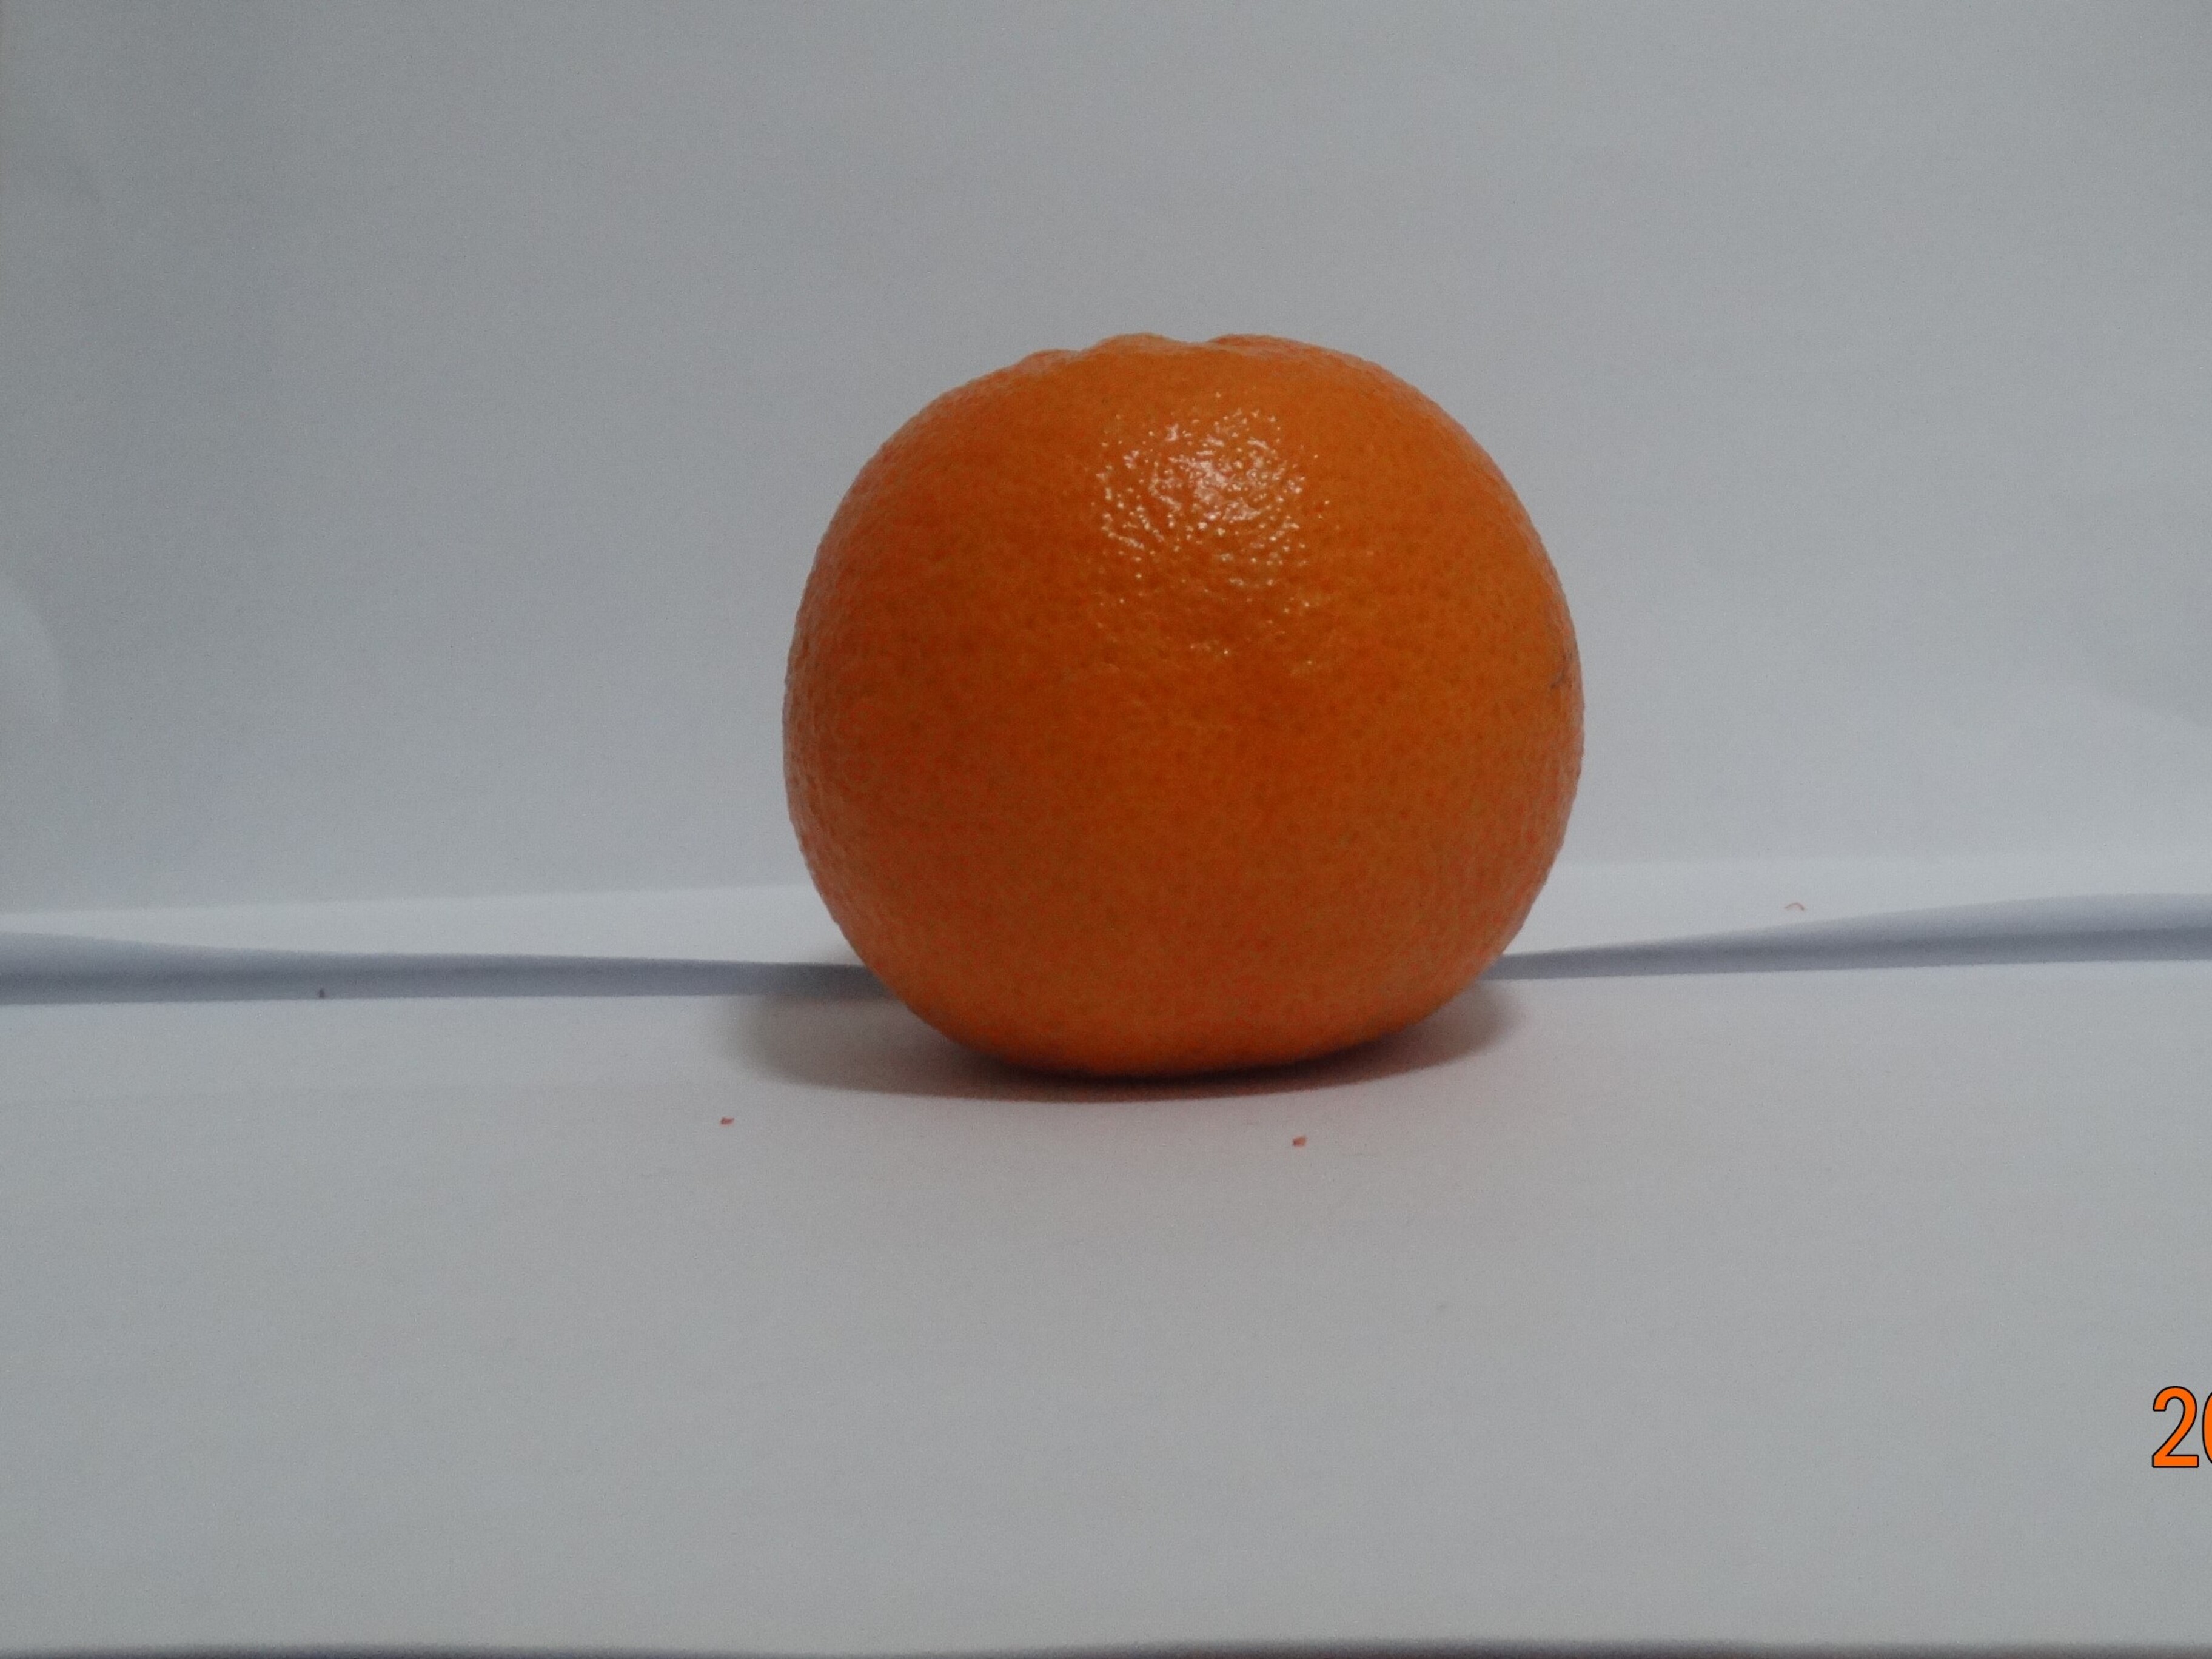
Citrus fruit variety: tankan